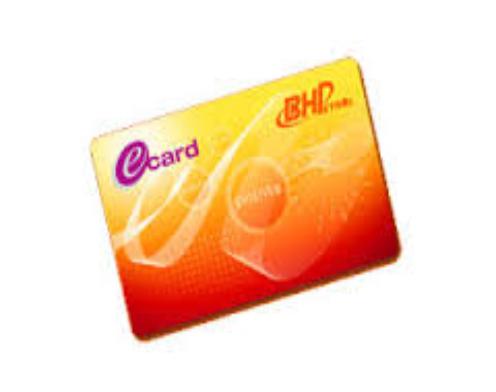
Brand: bhpetrol
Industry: Transportation